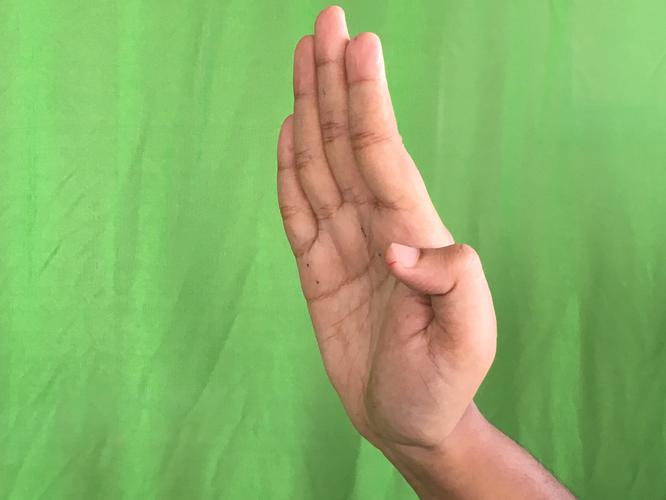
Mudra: Pathaka
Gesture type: single_hand